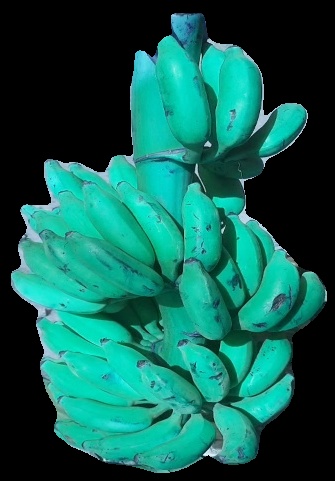
Variety: elakki-bale
Grade: grade3